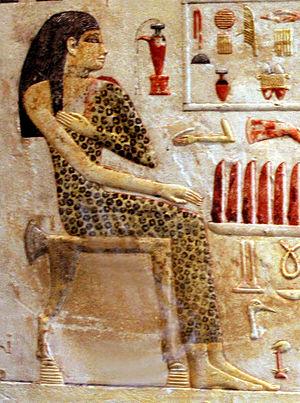
La princesse Néfertiabet est sans doute une fille ou une sœur du roi Khéops. Elle épouse Oupemnéfret qui hérite ainsi du titre de prince.